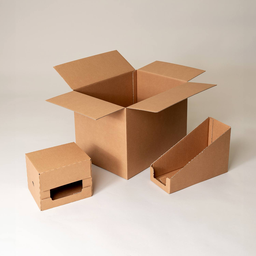
Label: cardboard